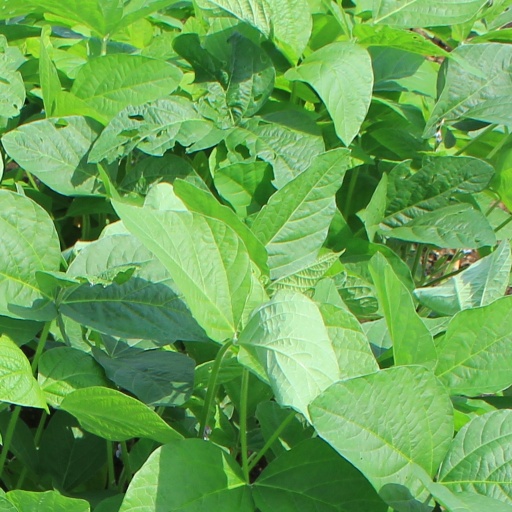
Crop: soybean